Đạo Mẫu

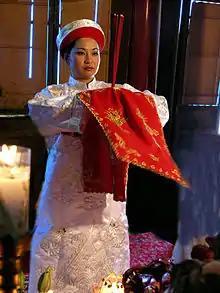
The thanh đồng is performing a certain ritual before performing the lên đồng ritual

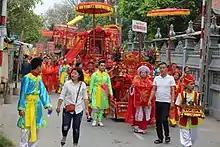
Ceremonial procession of Bà Chúa Liễu and Four Palaces in Phủ Dầy

Although the Vietnamese government had initially proscribed the practice of such rituals, deeming them to be superstitions, they relented in 1987, once again permitting their practice.